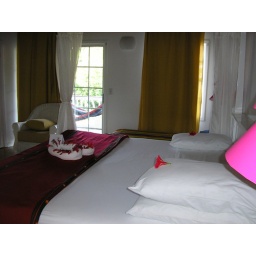
Definitely an upgrade from my apartment in Sandy Bay. The maids laid fresh flowers on the bed every morning.